Savage Arms

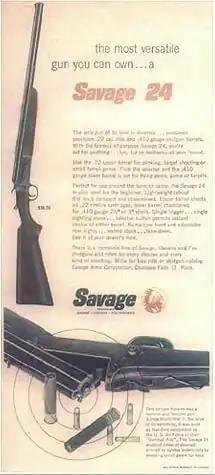
Advertisement for SAVAGE MODEL 24 circa 1956

Since Savage is one of the older American arms companies still in commercial production, it would be difficult to list the number of models no longer in production made by Savage under its own name and under tradenames for retail outlets. Those most notable and still in wide use today include: